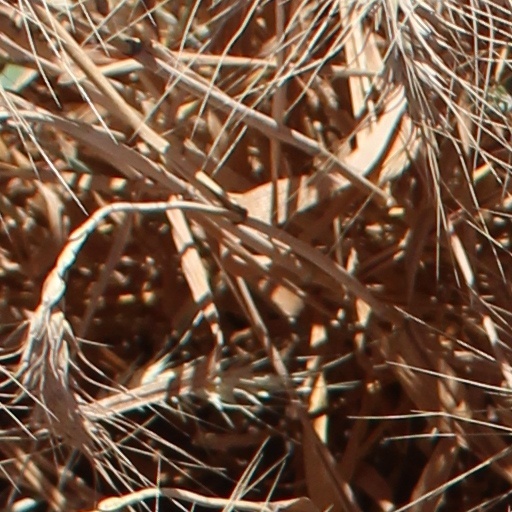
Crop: wheat